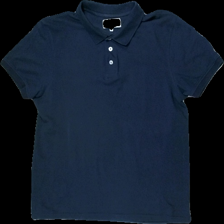
View: front
Type: T-shirt
Category: Men
Brand: Skill
Colors: Blue, White
Material: 100% bomull
Pattern: Other
Cut: Regular
Size: M
Season: All
Stains: Minor
Damage: luddig krage
Damage location: top center
Price range: <50
Recommended usage: Reuse
Description: ärmlös skjorta med vita knappar